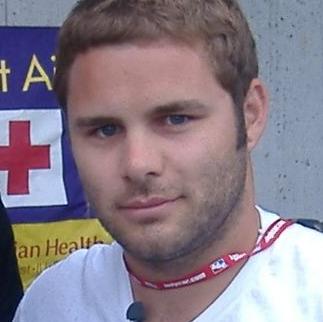
Age: 28